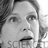
Emotion: surprise